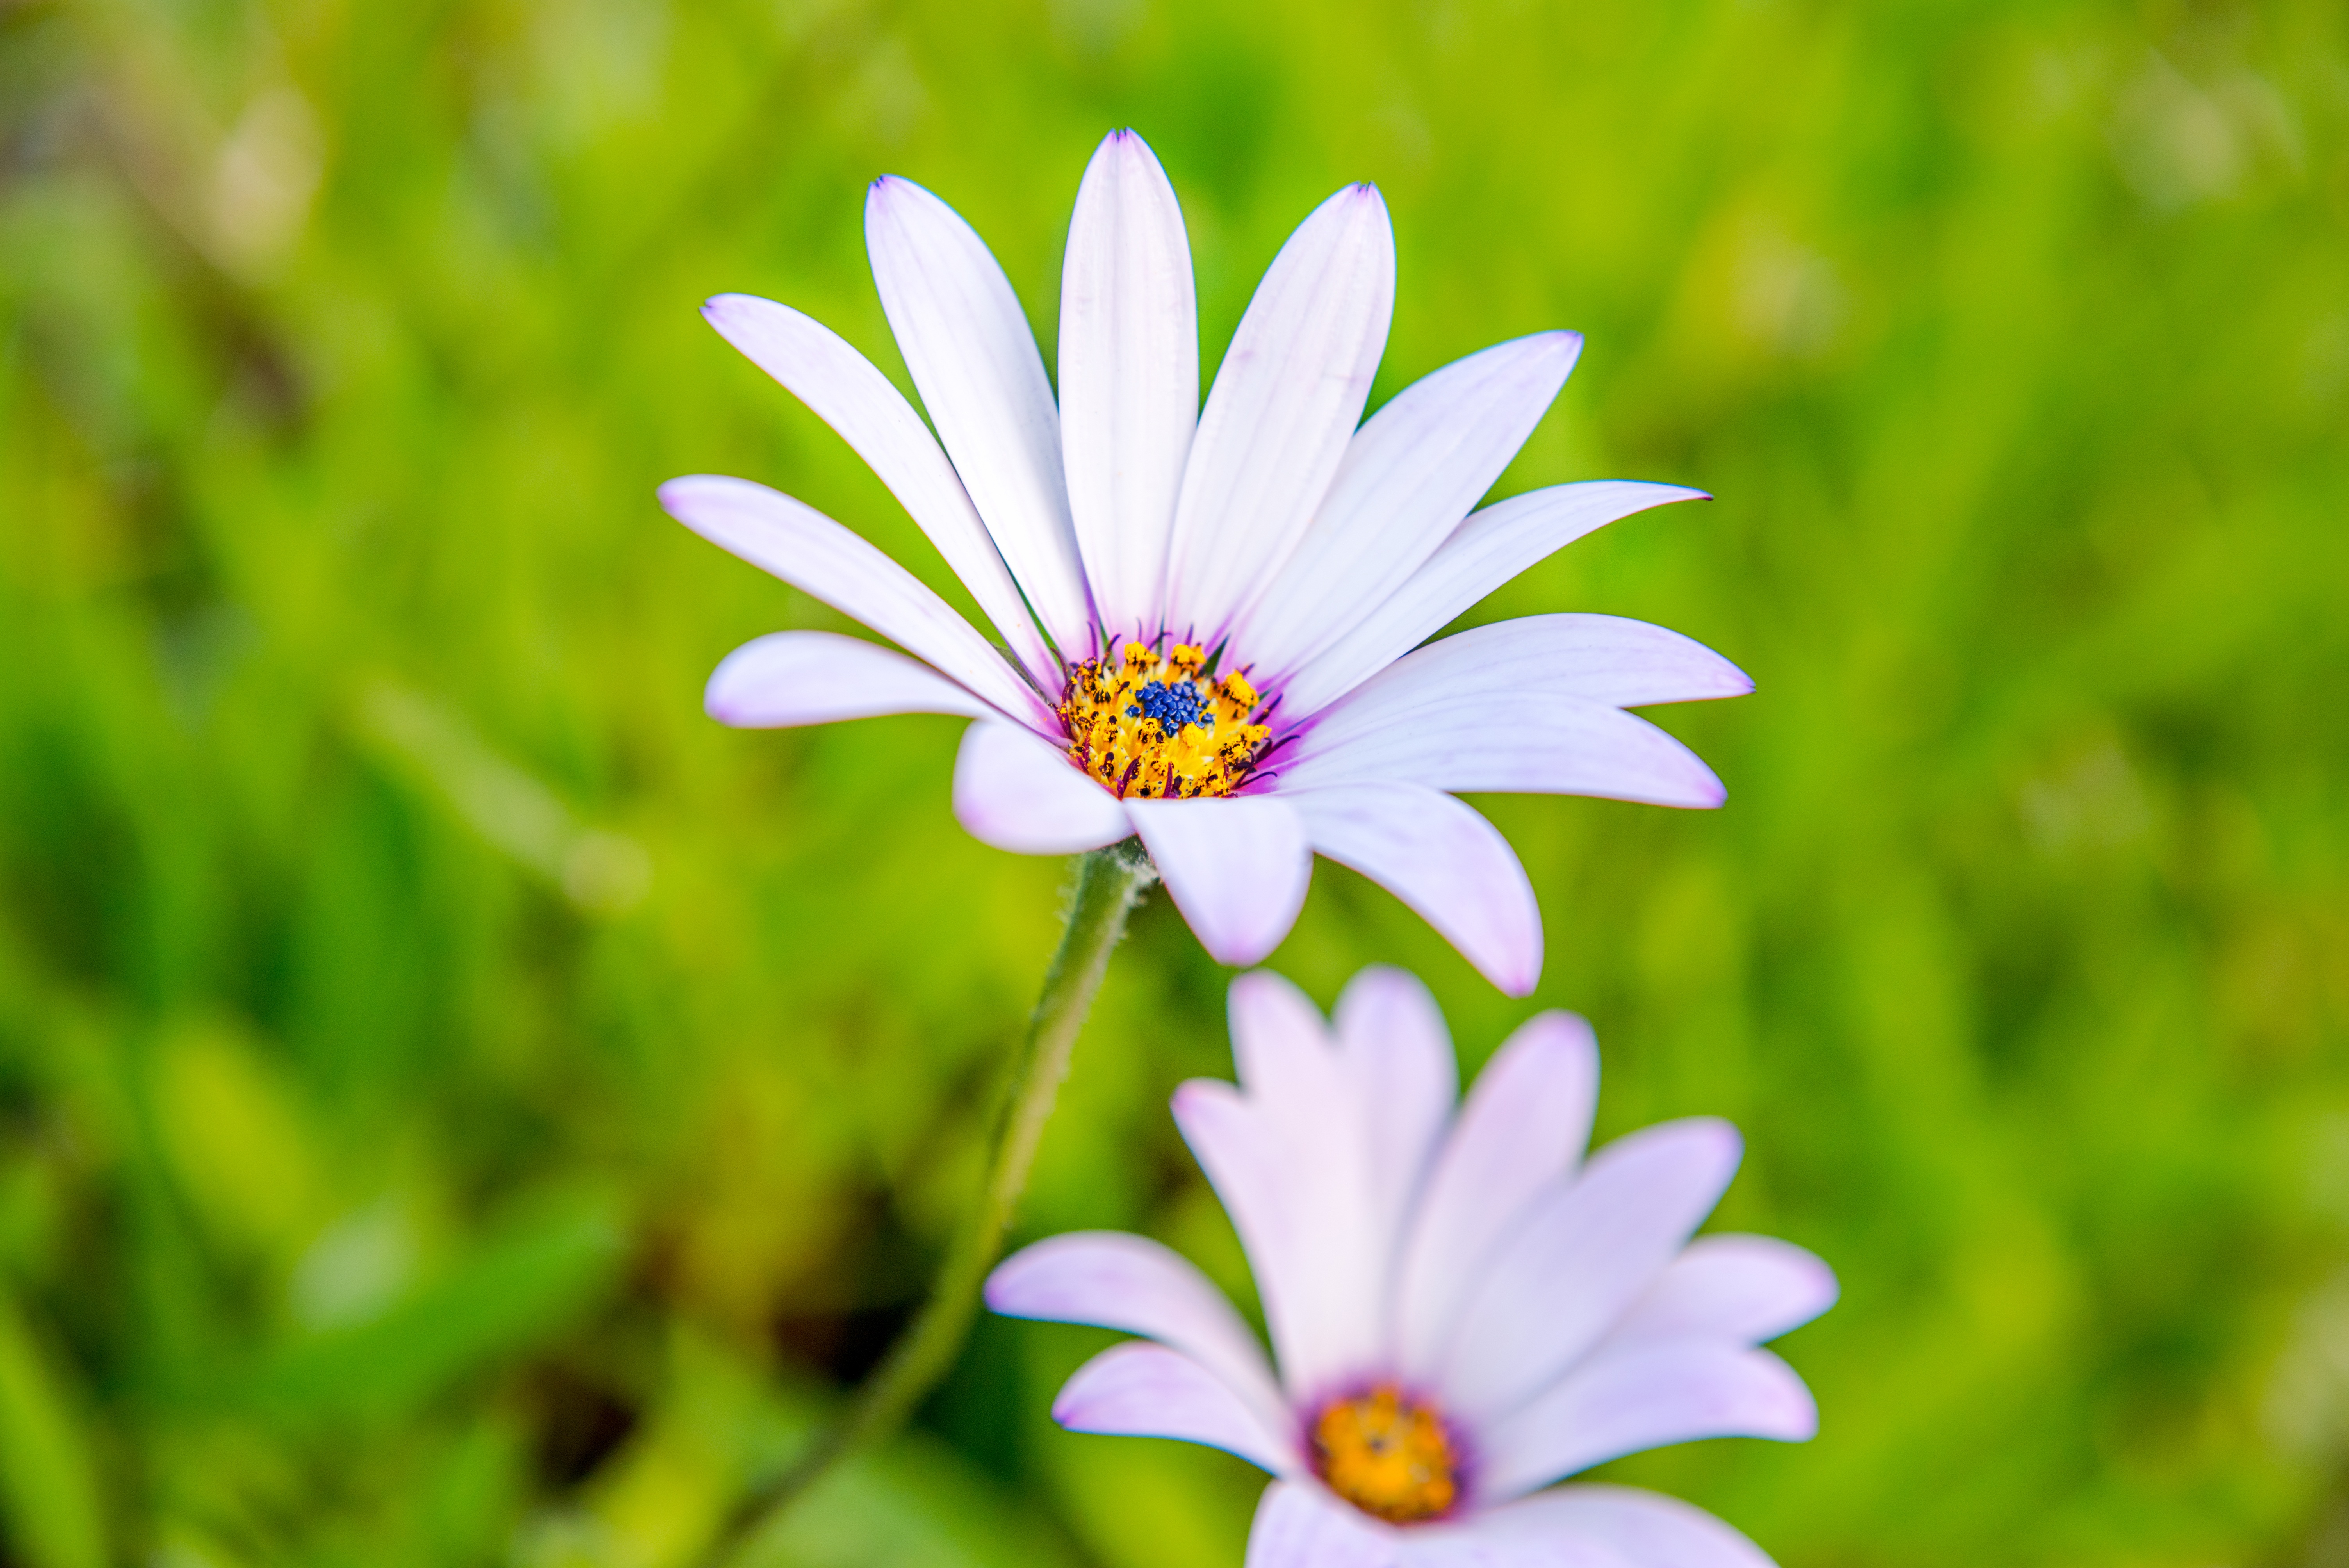
nature, grass, blossom, plant, white, photography, meadow, leaf, flower, petal, bloom, floral, daisy, green, botany, flora, wildflower, close up, violet, beauty, macro photography, flowering plant, daisy family, oxeye daisy, plant stem, land plant, cape daisy flowers